Chemins de fer Orientaux

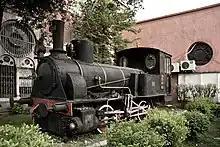
Locomotive 407 from the CO

The Oriental Railway only had steam locomotives. Its main suppliers were Austrian, German, French and Belgian manufacturers.